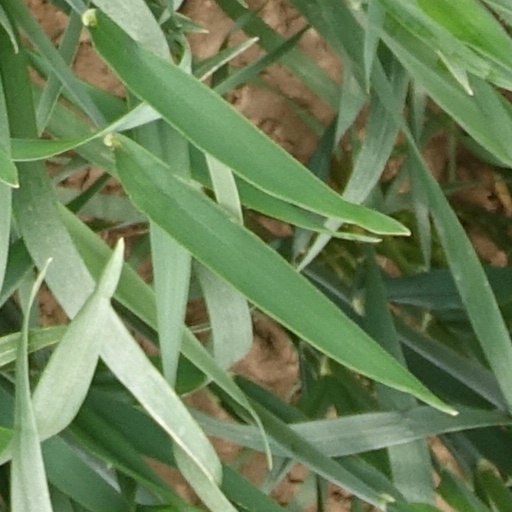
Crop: wheat